Orchestration

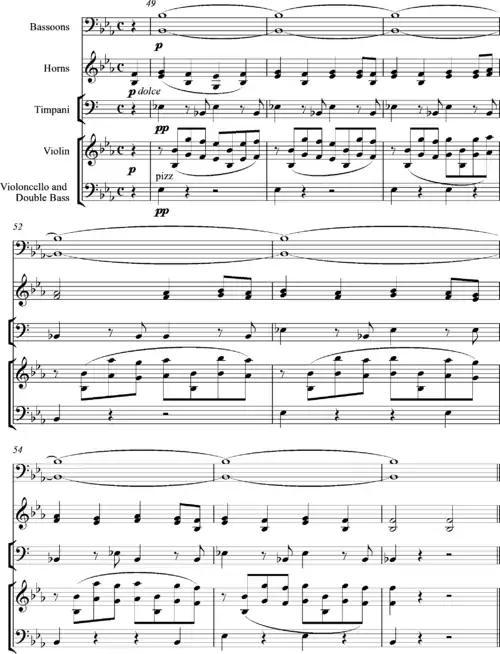
Major version of the theme, with horns playing the melody.

A graceful continuation to this features clarinets and bassoons with the lower strings supplying the bass notes.